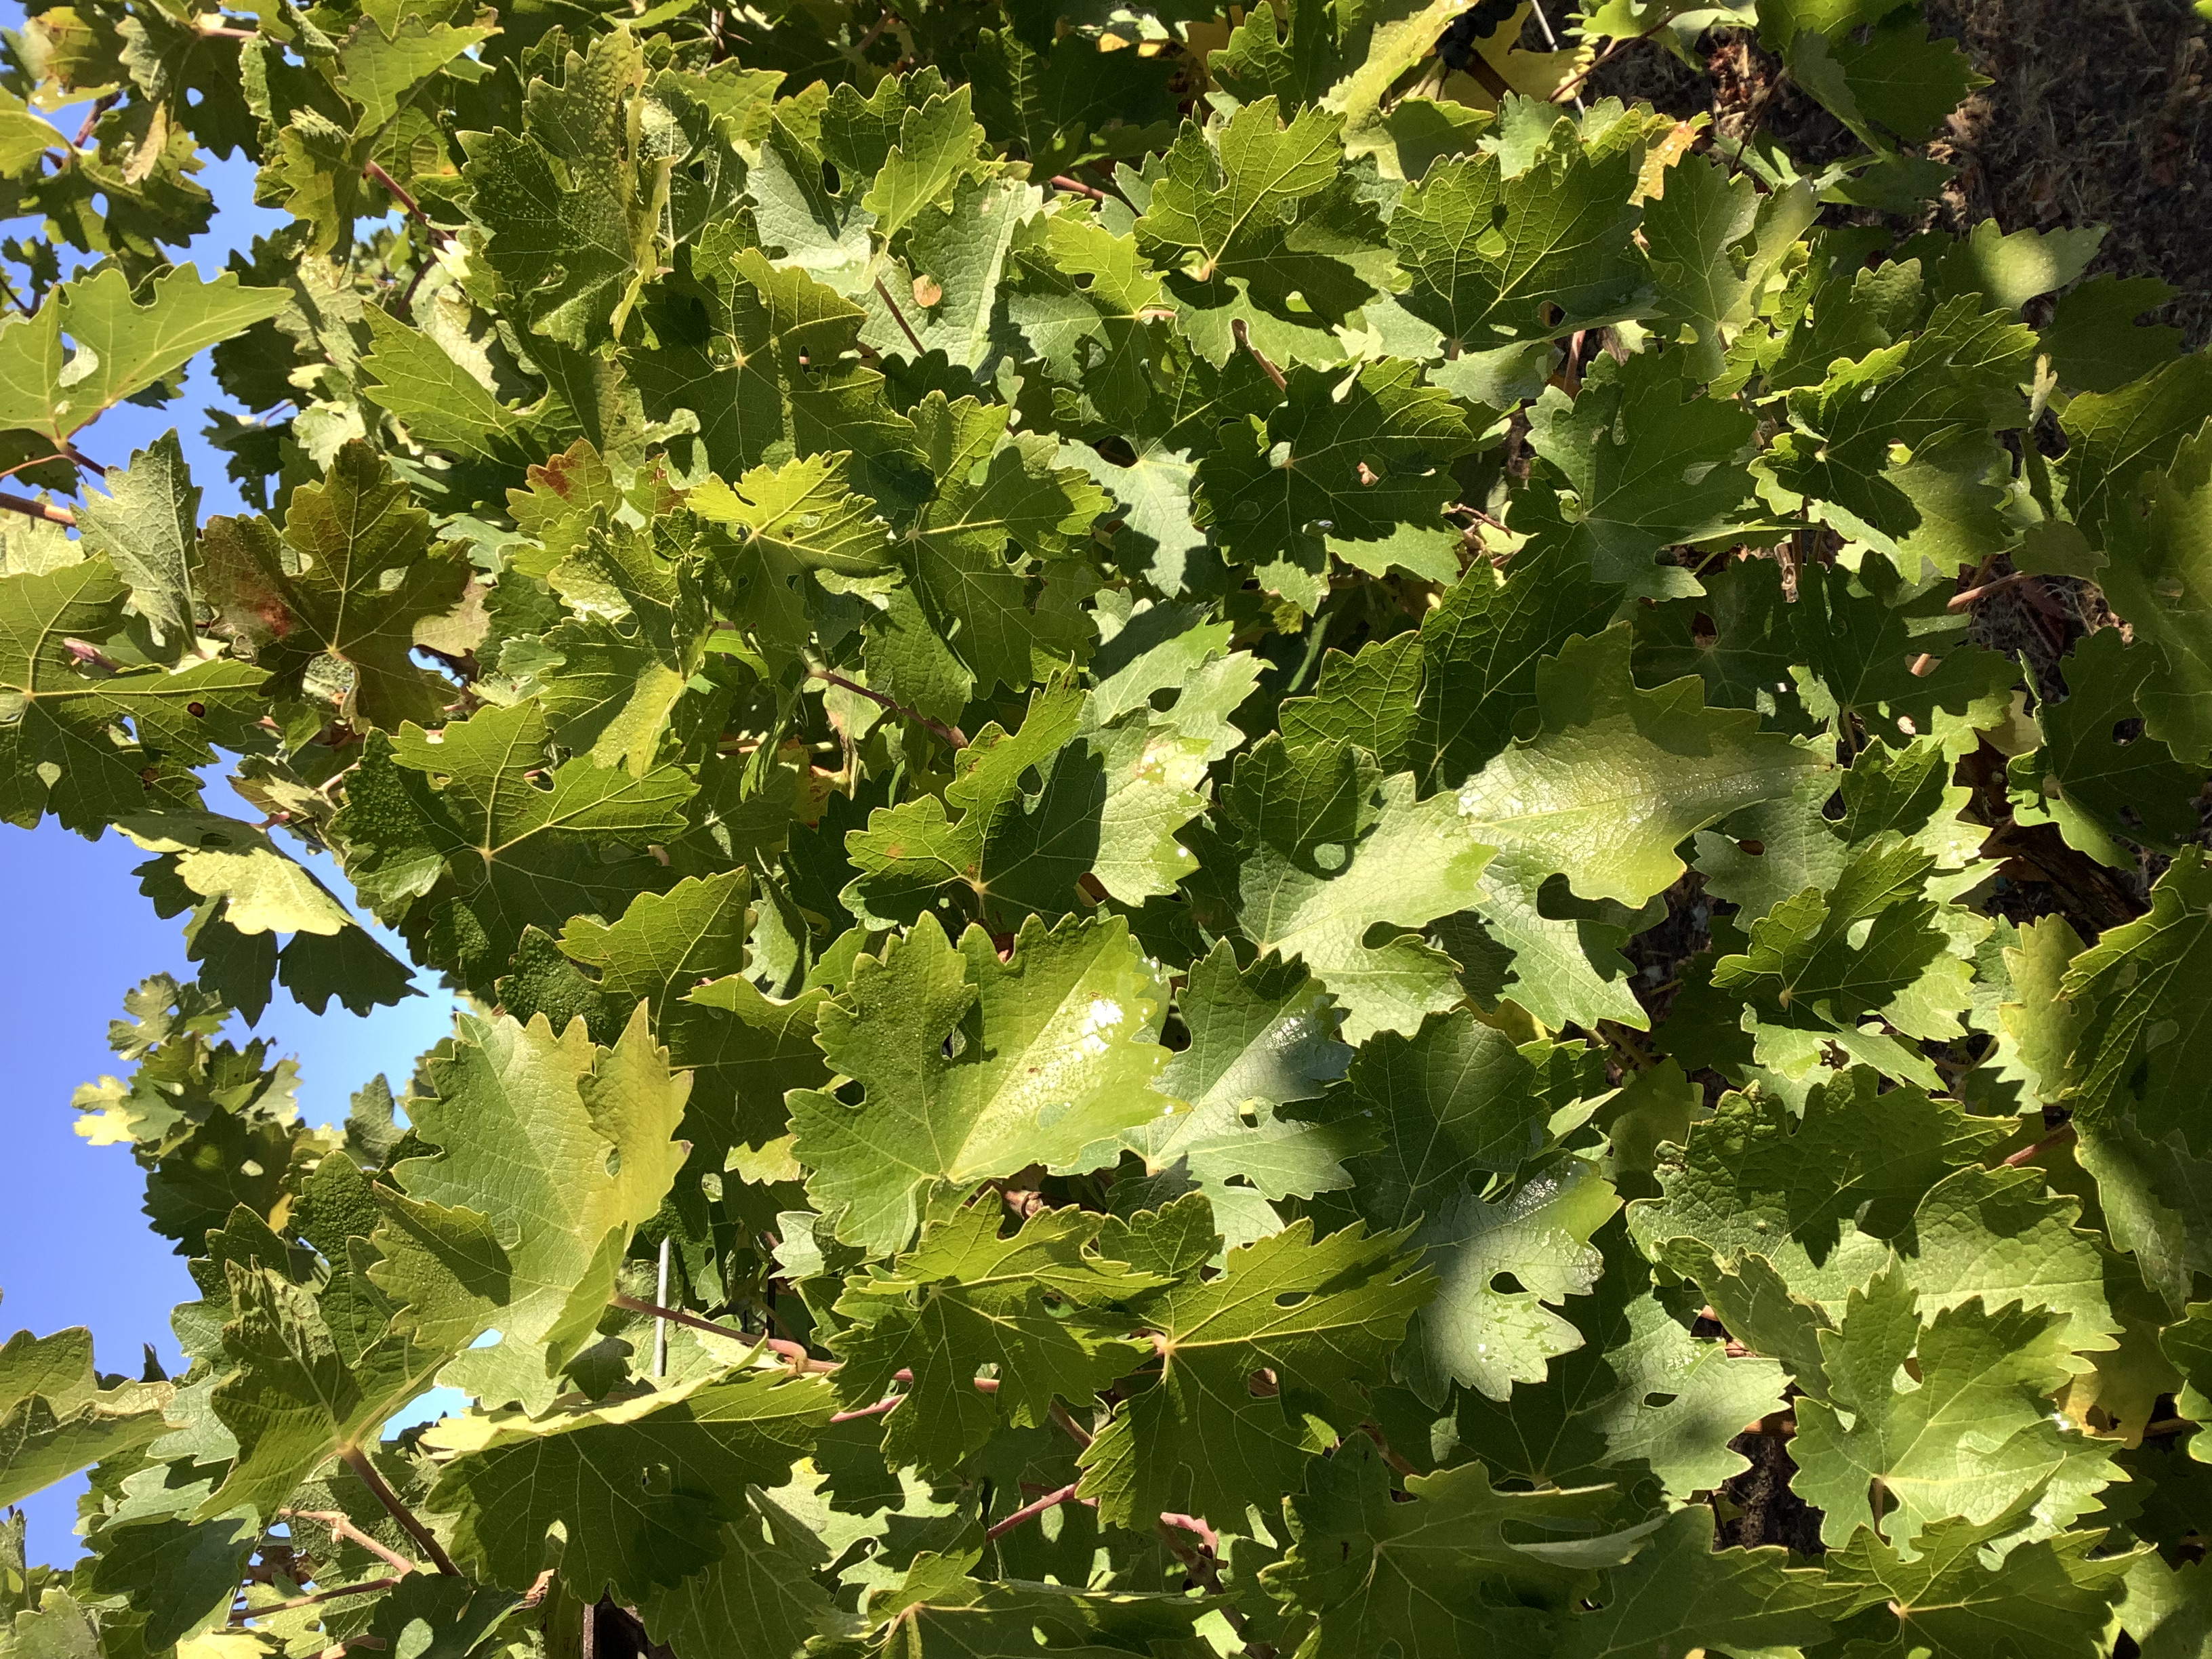
Label: No Virus